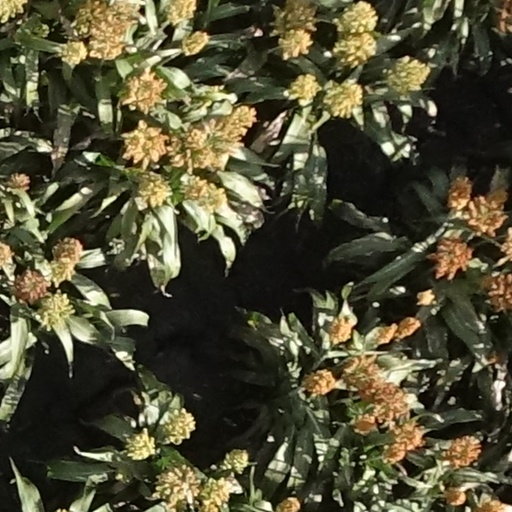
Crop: sorghum